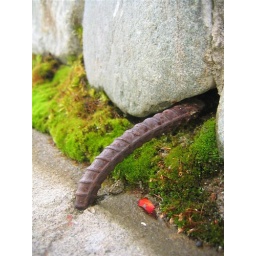
A rather phallic looking piece of rebar headed into a stone wall adorned by moss.